Protease-activated receptor

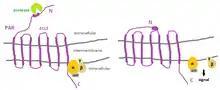
Signal transduction by activation of PAR

Protease activated receptors are integral membrane proteins that are coupled to G-proteins and are activated by proteolytic cleavage of the amino terminal sequence that exposes a new N-terminal sequence functions as a tethered ligand, which bind a conserved region on extracellular loop 2 (ECL2). Such binding causes activation of intracellular pathways and the specific change in conformation of the PAR. The most effective activator of PAR4 is thrombin. However, trypsin and factor Xa activate PAR4 by cleaving the receptor at various places in its N-terminal domain. Four types of PAR receptors have been identified by molecular cloning, and classified according to the main enzyme that is able to activate it. It has been determined that a large group of proteases cleave and activate PARs receptors, including various endogenous proteases from: a) the coagulation cascade, b) inflammatory cells, and c) the digestive tract. On the other hand, PARs can be specifically cleaved and irreversibly activated even by exogenous proteases originated from insects, bacteria or plants and fungi. The wide distribution of PARs in a variety of cells supports the idea that they are involved in many process related with the gastrointestinal physiology and cardiovascular physiology. Although the proteolysis is the main mechanism for PAR activation, it is well known that a synthetic peptide (SLIGKV) that mimics the new N-terminal sequence produced after the cleavage, activates PAR-2 receptors without its proteolytic processing. In this sense, here we report that TFF3 isolated from human breast milk activates PAR-2 receptors of intestinal epithelial cells HT-29. These findings suggest that TFF3 activates intestinal epithelial cells through G-protein-coupled PAR-2, and could actively participate in the immune system of breastfed babies inducing the production of peptides related to innate defense, such as defensins and cytokines.